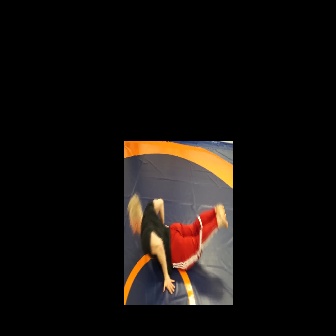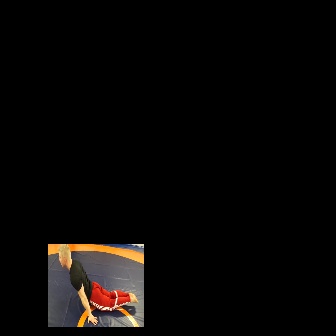
  Please identify the target specified by the bounding box [127,193,228,294] in the first image and locate it in the second image. Return the coordinates in [x_min,y_min,x_max,y_max] format.
Answer: [57,244,138,325]